Timothy Leary

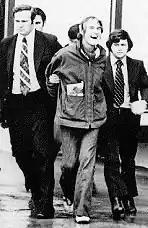
BNDD agents Howard Safir and Don Strange arrest Leary in 1972.

Leary's first run-in with the law came on December 23, 1965, when he was arrested for marijuana possession. On December 20, 1965, Leary took his two children, Jack and Susan, and his girlfriend Rosemary Woodruff to Mexico for an month-long vacation to rest and write an autobiography. Two days later they had crossed into Nuevo Laredo, Mexico, in the late afternoon and discovered that they would have to wait until morning for the appropriate visa for an extended stay. They decided to cross back into Texas to spend the night, and were on the US–Mexico bridge when Rosemary remembered that she had a small amount of marijuana in her possession. It was impossible to throw it out on the bridge, so Susan put it in her clothes. On their return from Mexico to the United States, a US Customs Service woman officer searched Susan and found a silver snuffbox with marijuana. After taking responsibility for the controlled substance, Leary was convicted of possession under the Marihuana Tax Act of 1937 on March 11, 1966, sentenced to 30 years in prison, fined $30,000, and ordered to undergo psychiatric treatment. He appealed the case on the basis that the Marihuana Tax Act was unconstitutional, as it required a degree of self-incrimination in blatant violation of the Fifth Amendment.